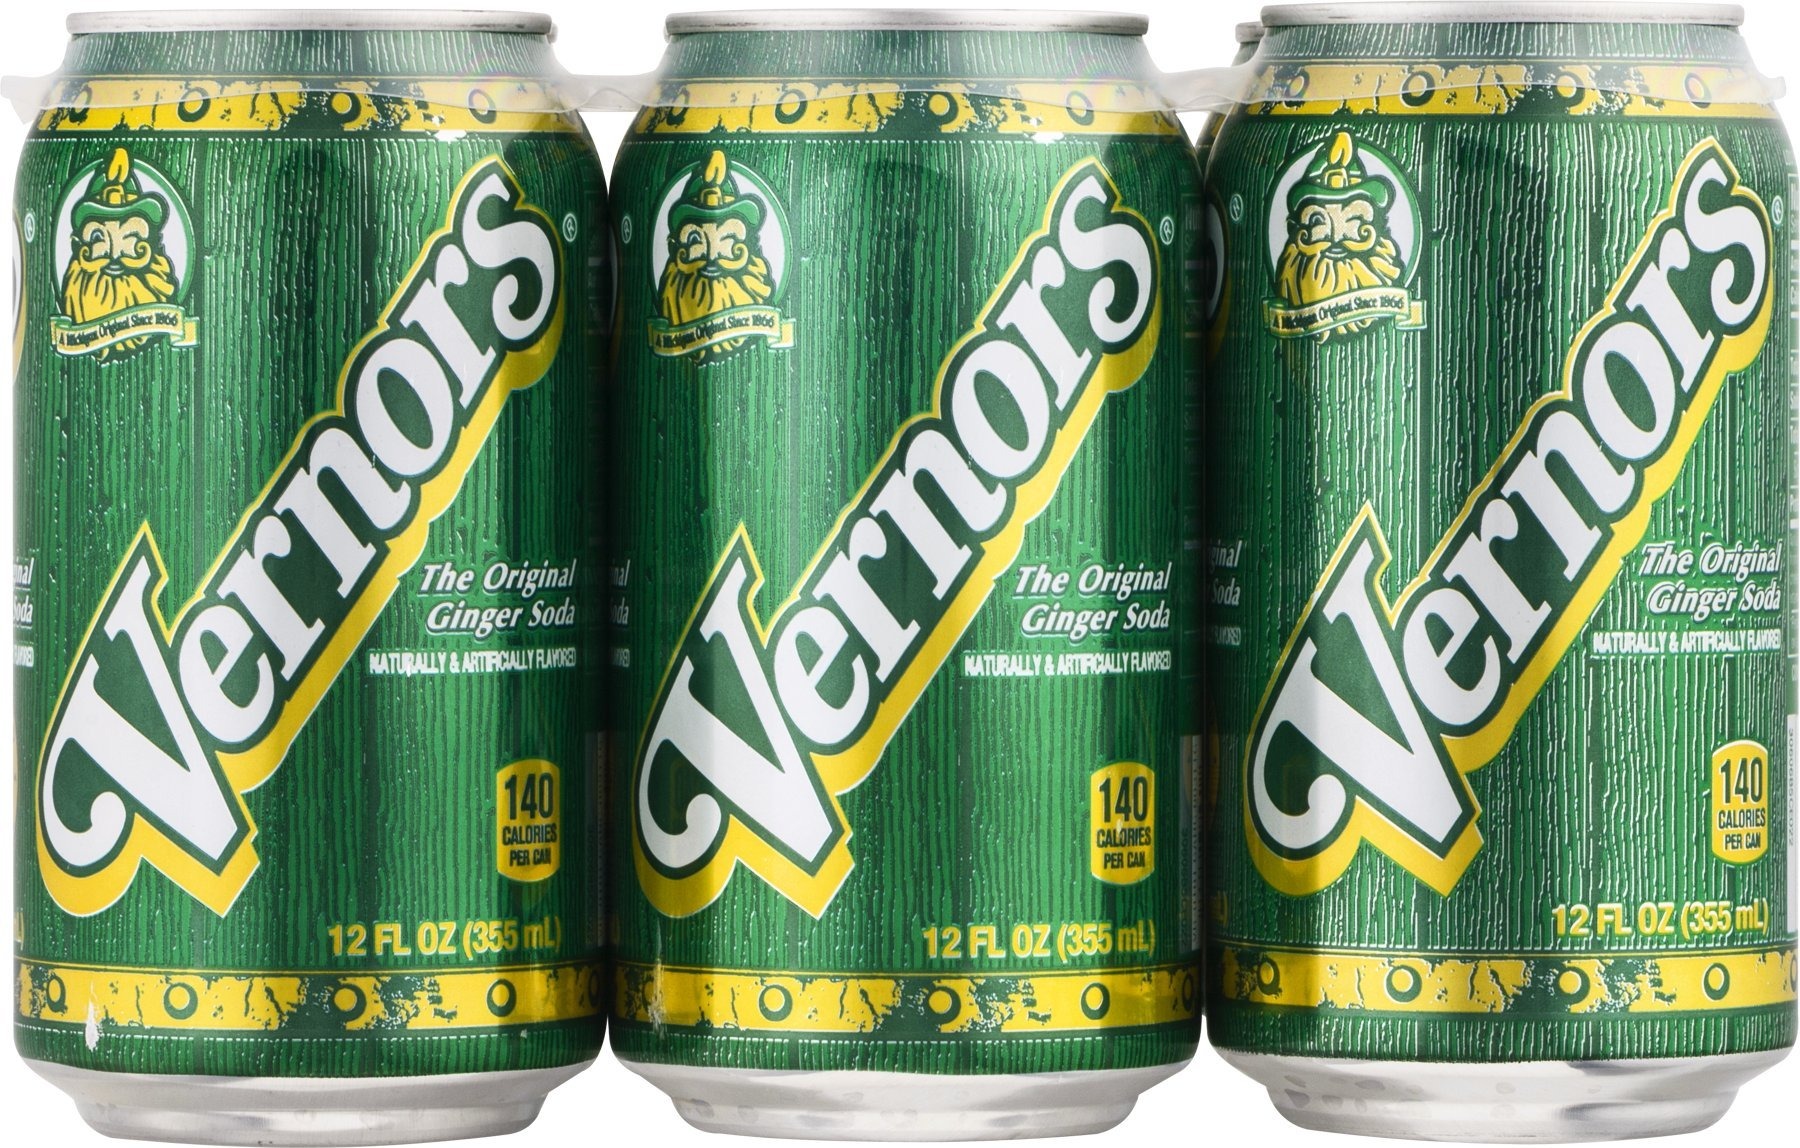
Item Name: Vernors Ginger Soda - 6 CT
Bullet Point: Vernors The Original Ginger Soda. A Michigan original since 1866. Naturally & artificially flavored. Barrel aged bold taste.
Product Description: Soda Soft Drinks
Value: 12.0
Unit: Fl Oz

Price: 1.98